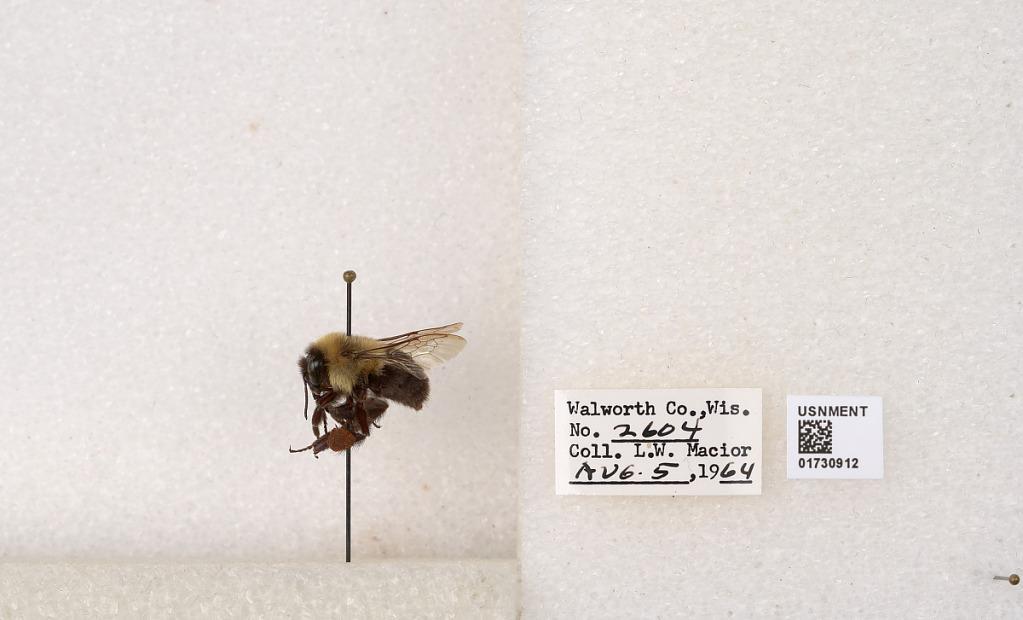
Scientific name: Bombus impatiens Cresson
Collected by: L. Macior
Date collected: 1964-8-5
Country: United States
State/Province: Wisconsin
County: Walworth
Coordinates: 42.6685, -88.5419